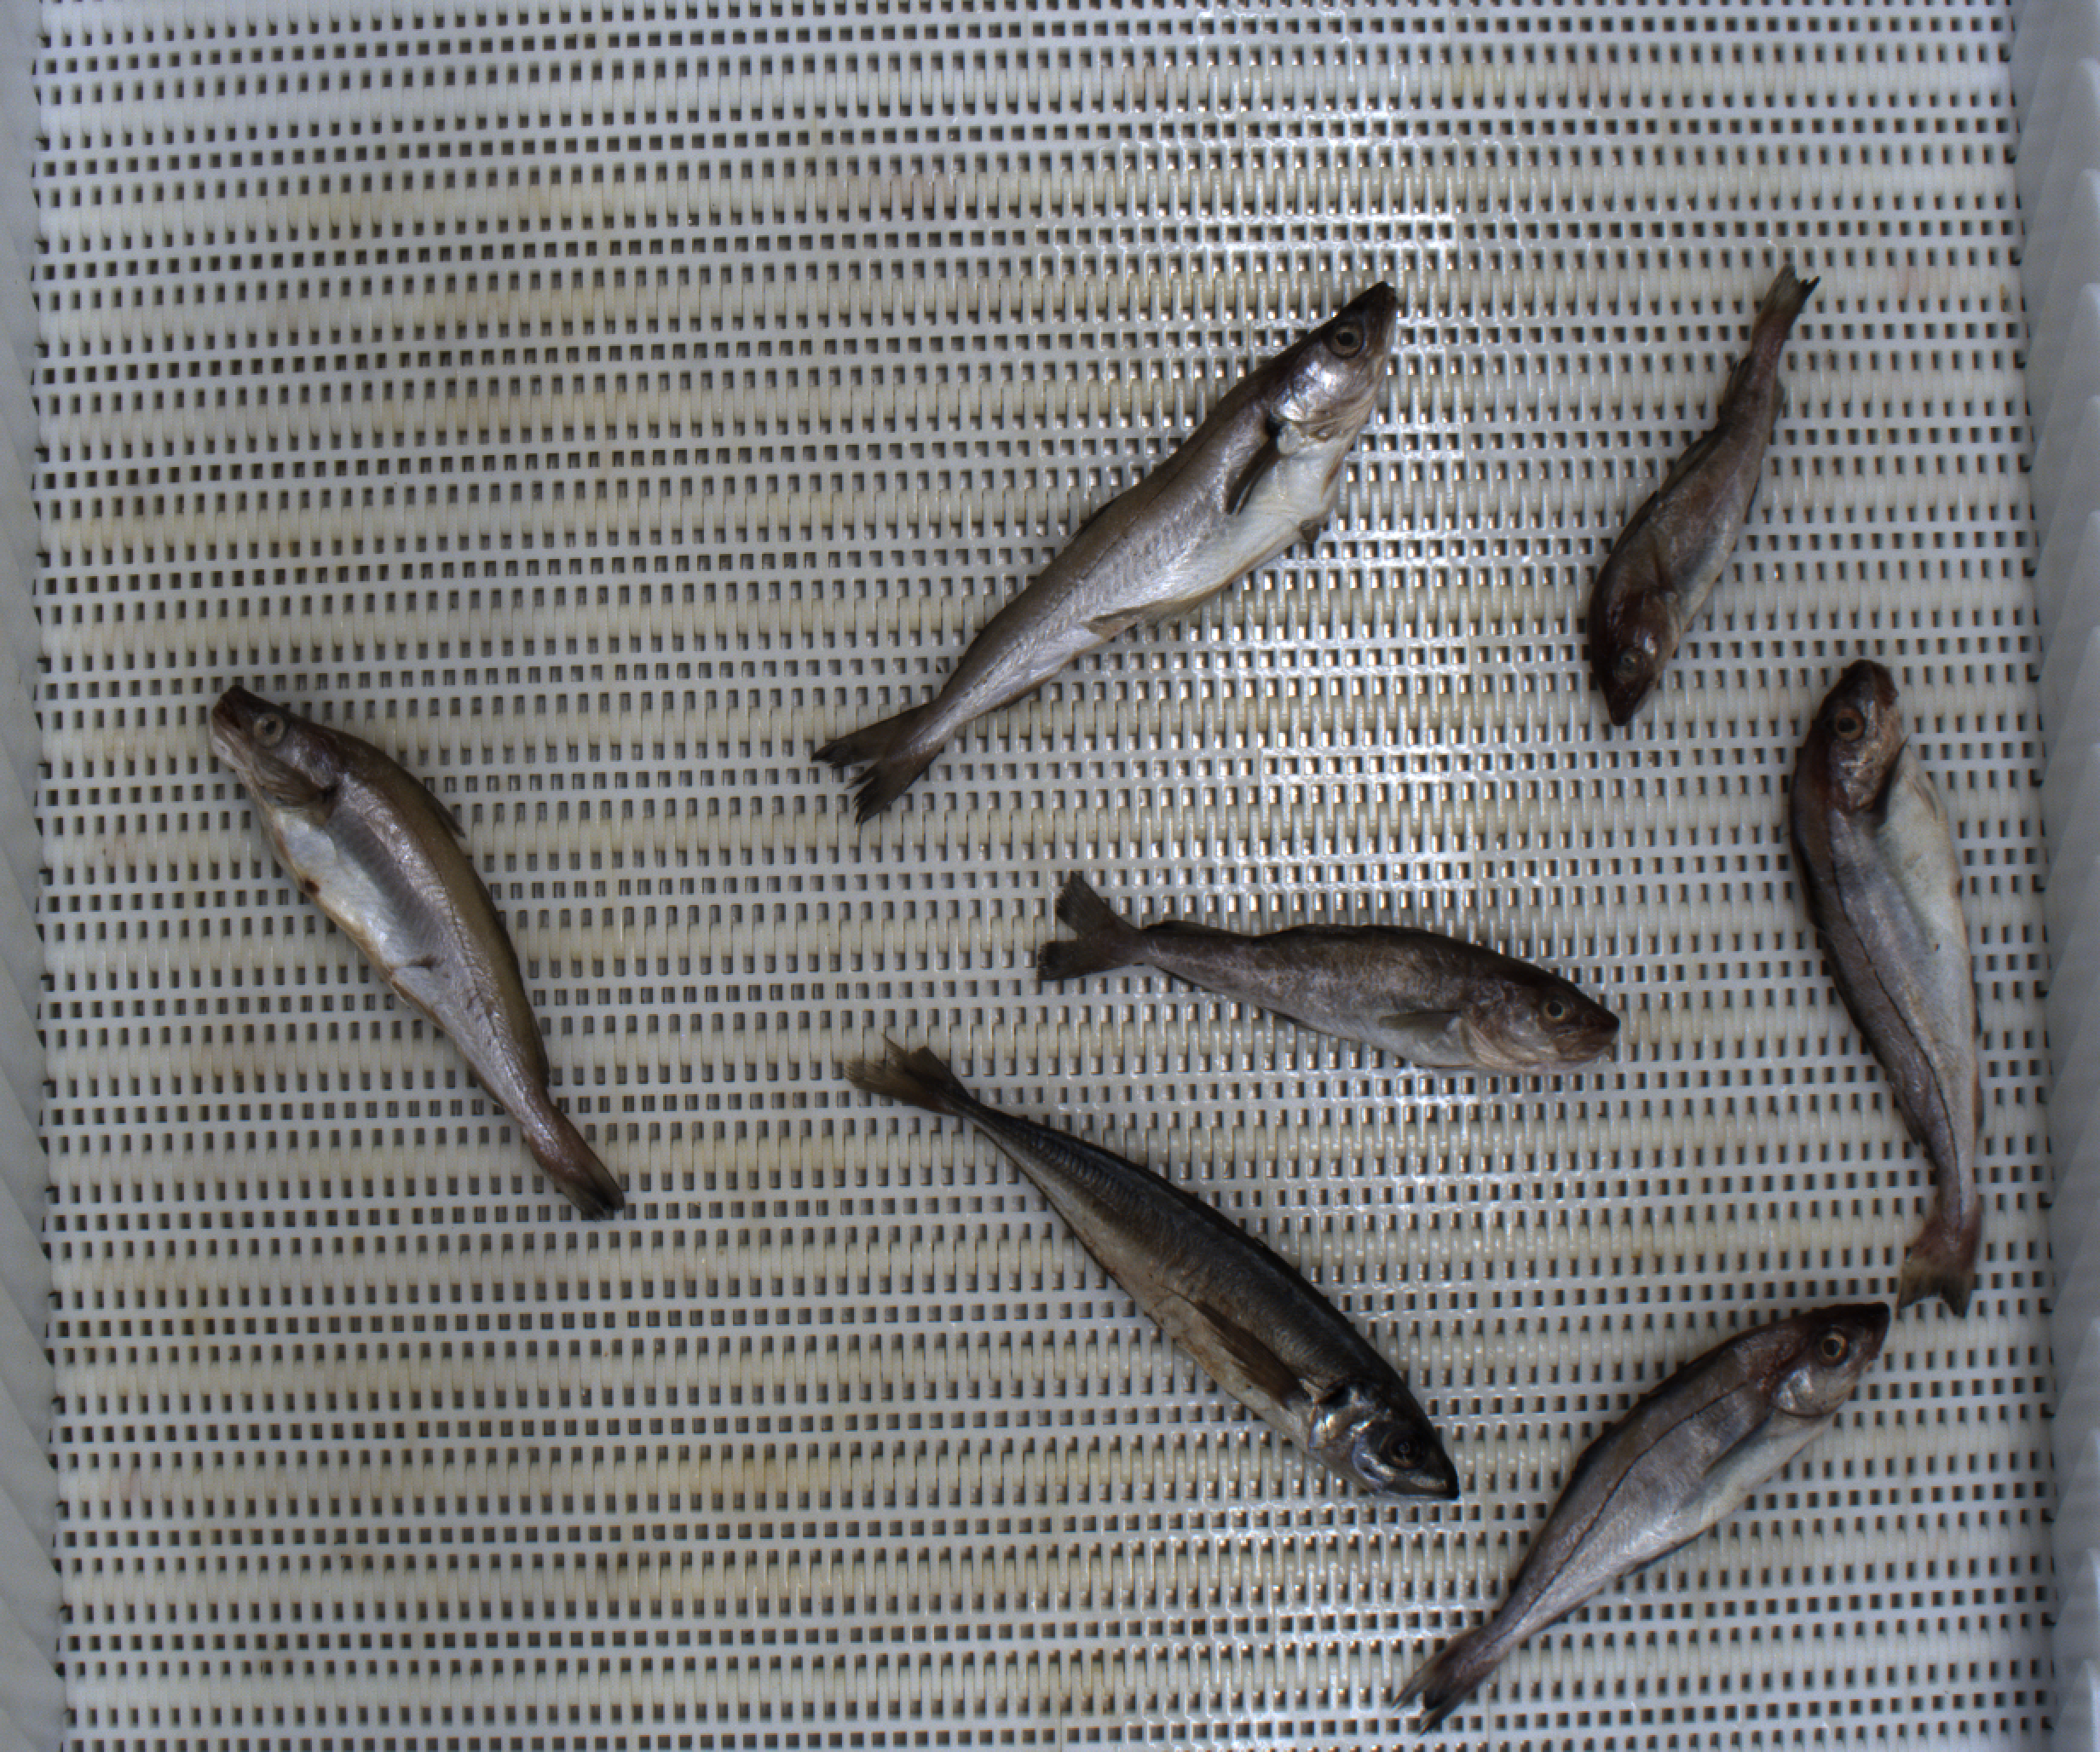
Total fish: 7
Cod: 2
Haddock: 2
Whiting: 2
Hake: 0
Horse mackerel: 1
Saithe: 0
Other: 0